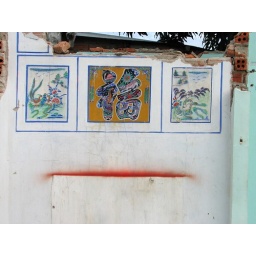
Remains of house I passed on my morning bike ride in Da Nang.